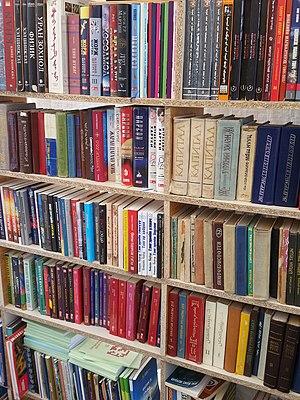
Oulan-Bator, est la capitale de la Mongolie. Elle en est à la fois le centre politique, économique, industriel, scientifique et culturel. Administrativement, elle a le statut, unique dans le pays, de municipalité, comparable à celui de province.